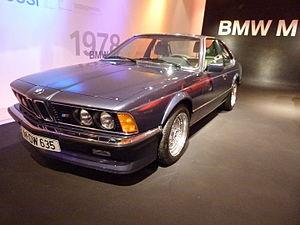
La BMW M6 est une automobile conçue par le constructeur allemand BMW qui se décline en plusieurs générations : M635 CSi E24, M6 E63/E64 et M6 F06/F12/F13.